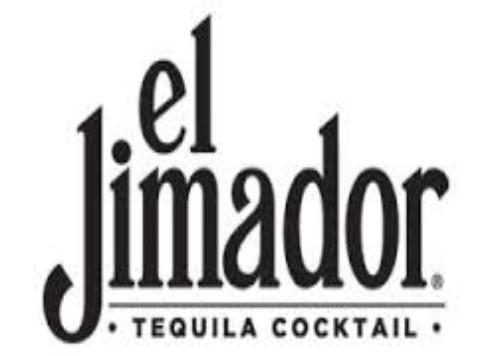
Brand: El Jimador
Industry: Food